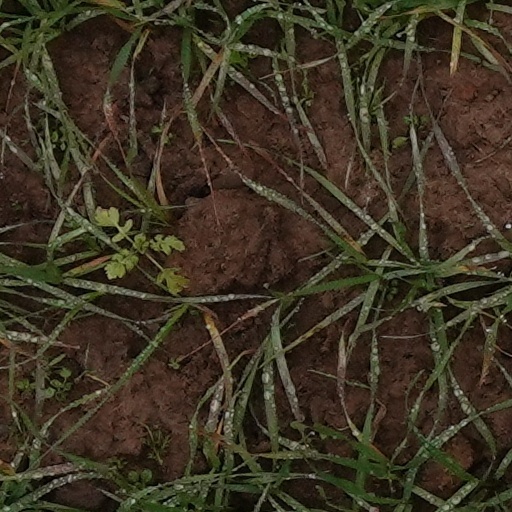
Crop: wheat